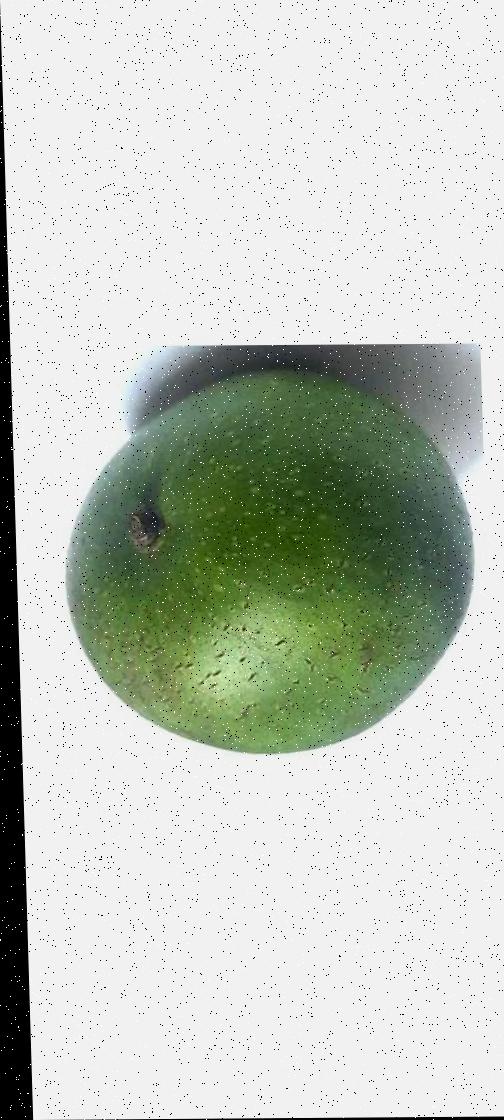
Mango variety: Ashshina Zhinuk